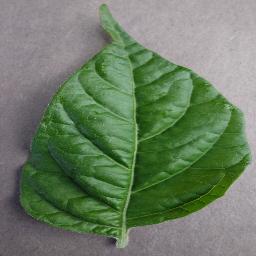
Label: Pepper,_bell___healthy